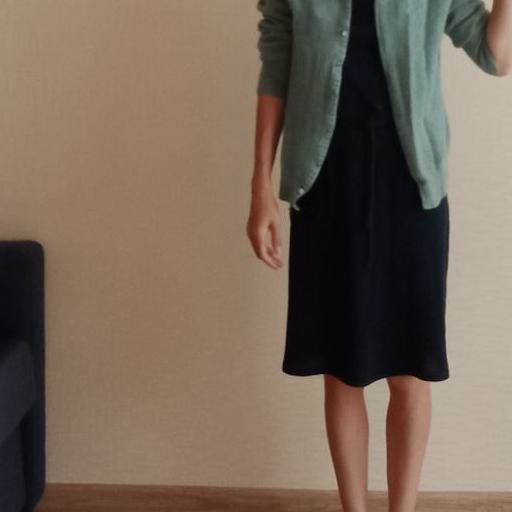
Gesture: no_gesture